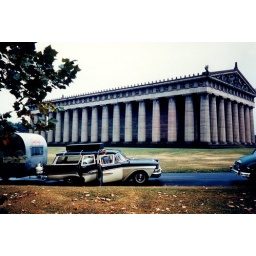
That's me, standing in the door of our car. Photo by Walter Reed. National Register #72001236